Geography of Jordan

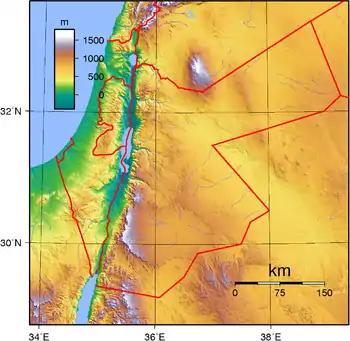
Borders of Jordan.

Except for small sections of the borders with Israel and Syria, Jordan's international boundaries do not follow well-defined natural features of the terrain. The country's boundaries were established by various international agreements and with the exception of the border with Israel, none was in dispute in early 1989.